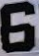
Number: 6